Kia Rio

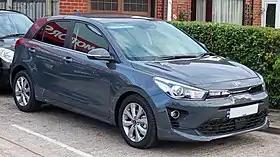
Fourth generation Kia Rio

The Kia Rio is a subcompact car manufactured by Kia from 1999 to 2023. Body styles have included a three and five-door hatchback and four-door sedan, equipped with inline-four gasoline and diesel engines, and front-wheel drive.